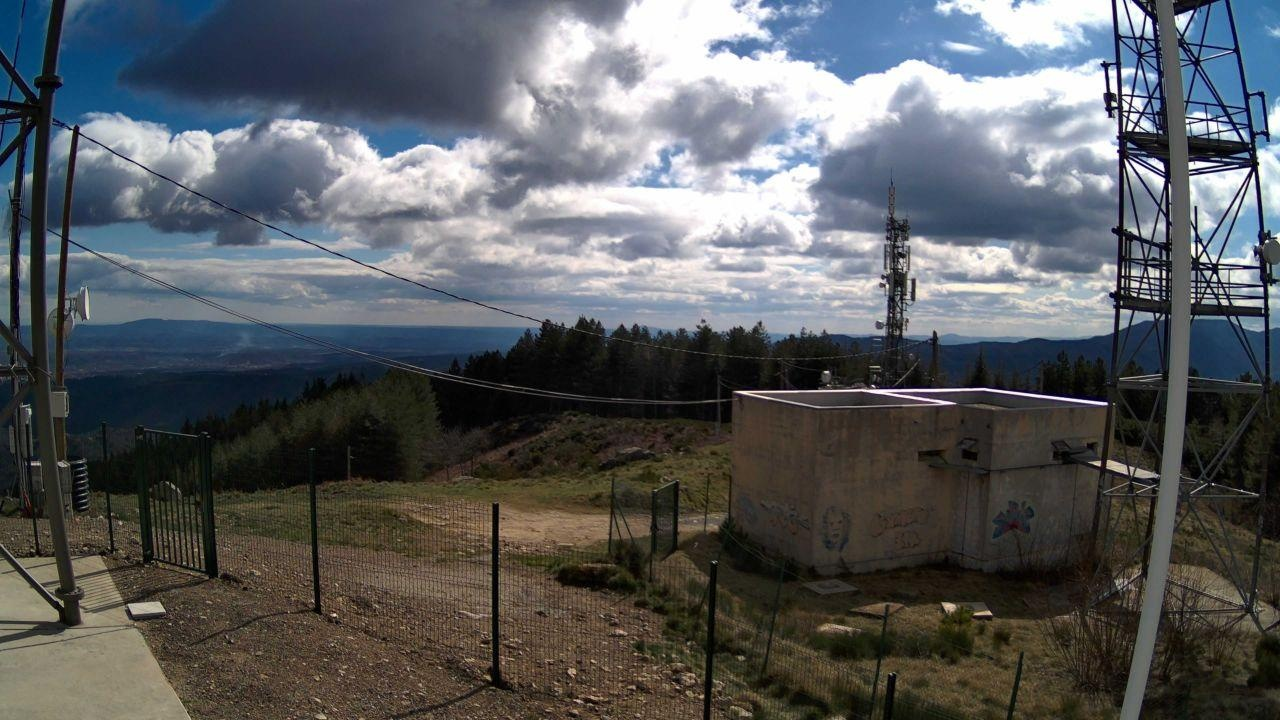
Fire: no
Smoke: yes